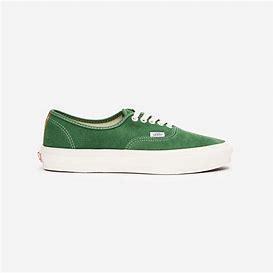
Brand: Vans
Model: UA OG Authentic LX